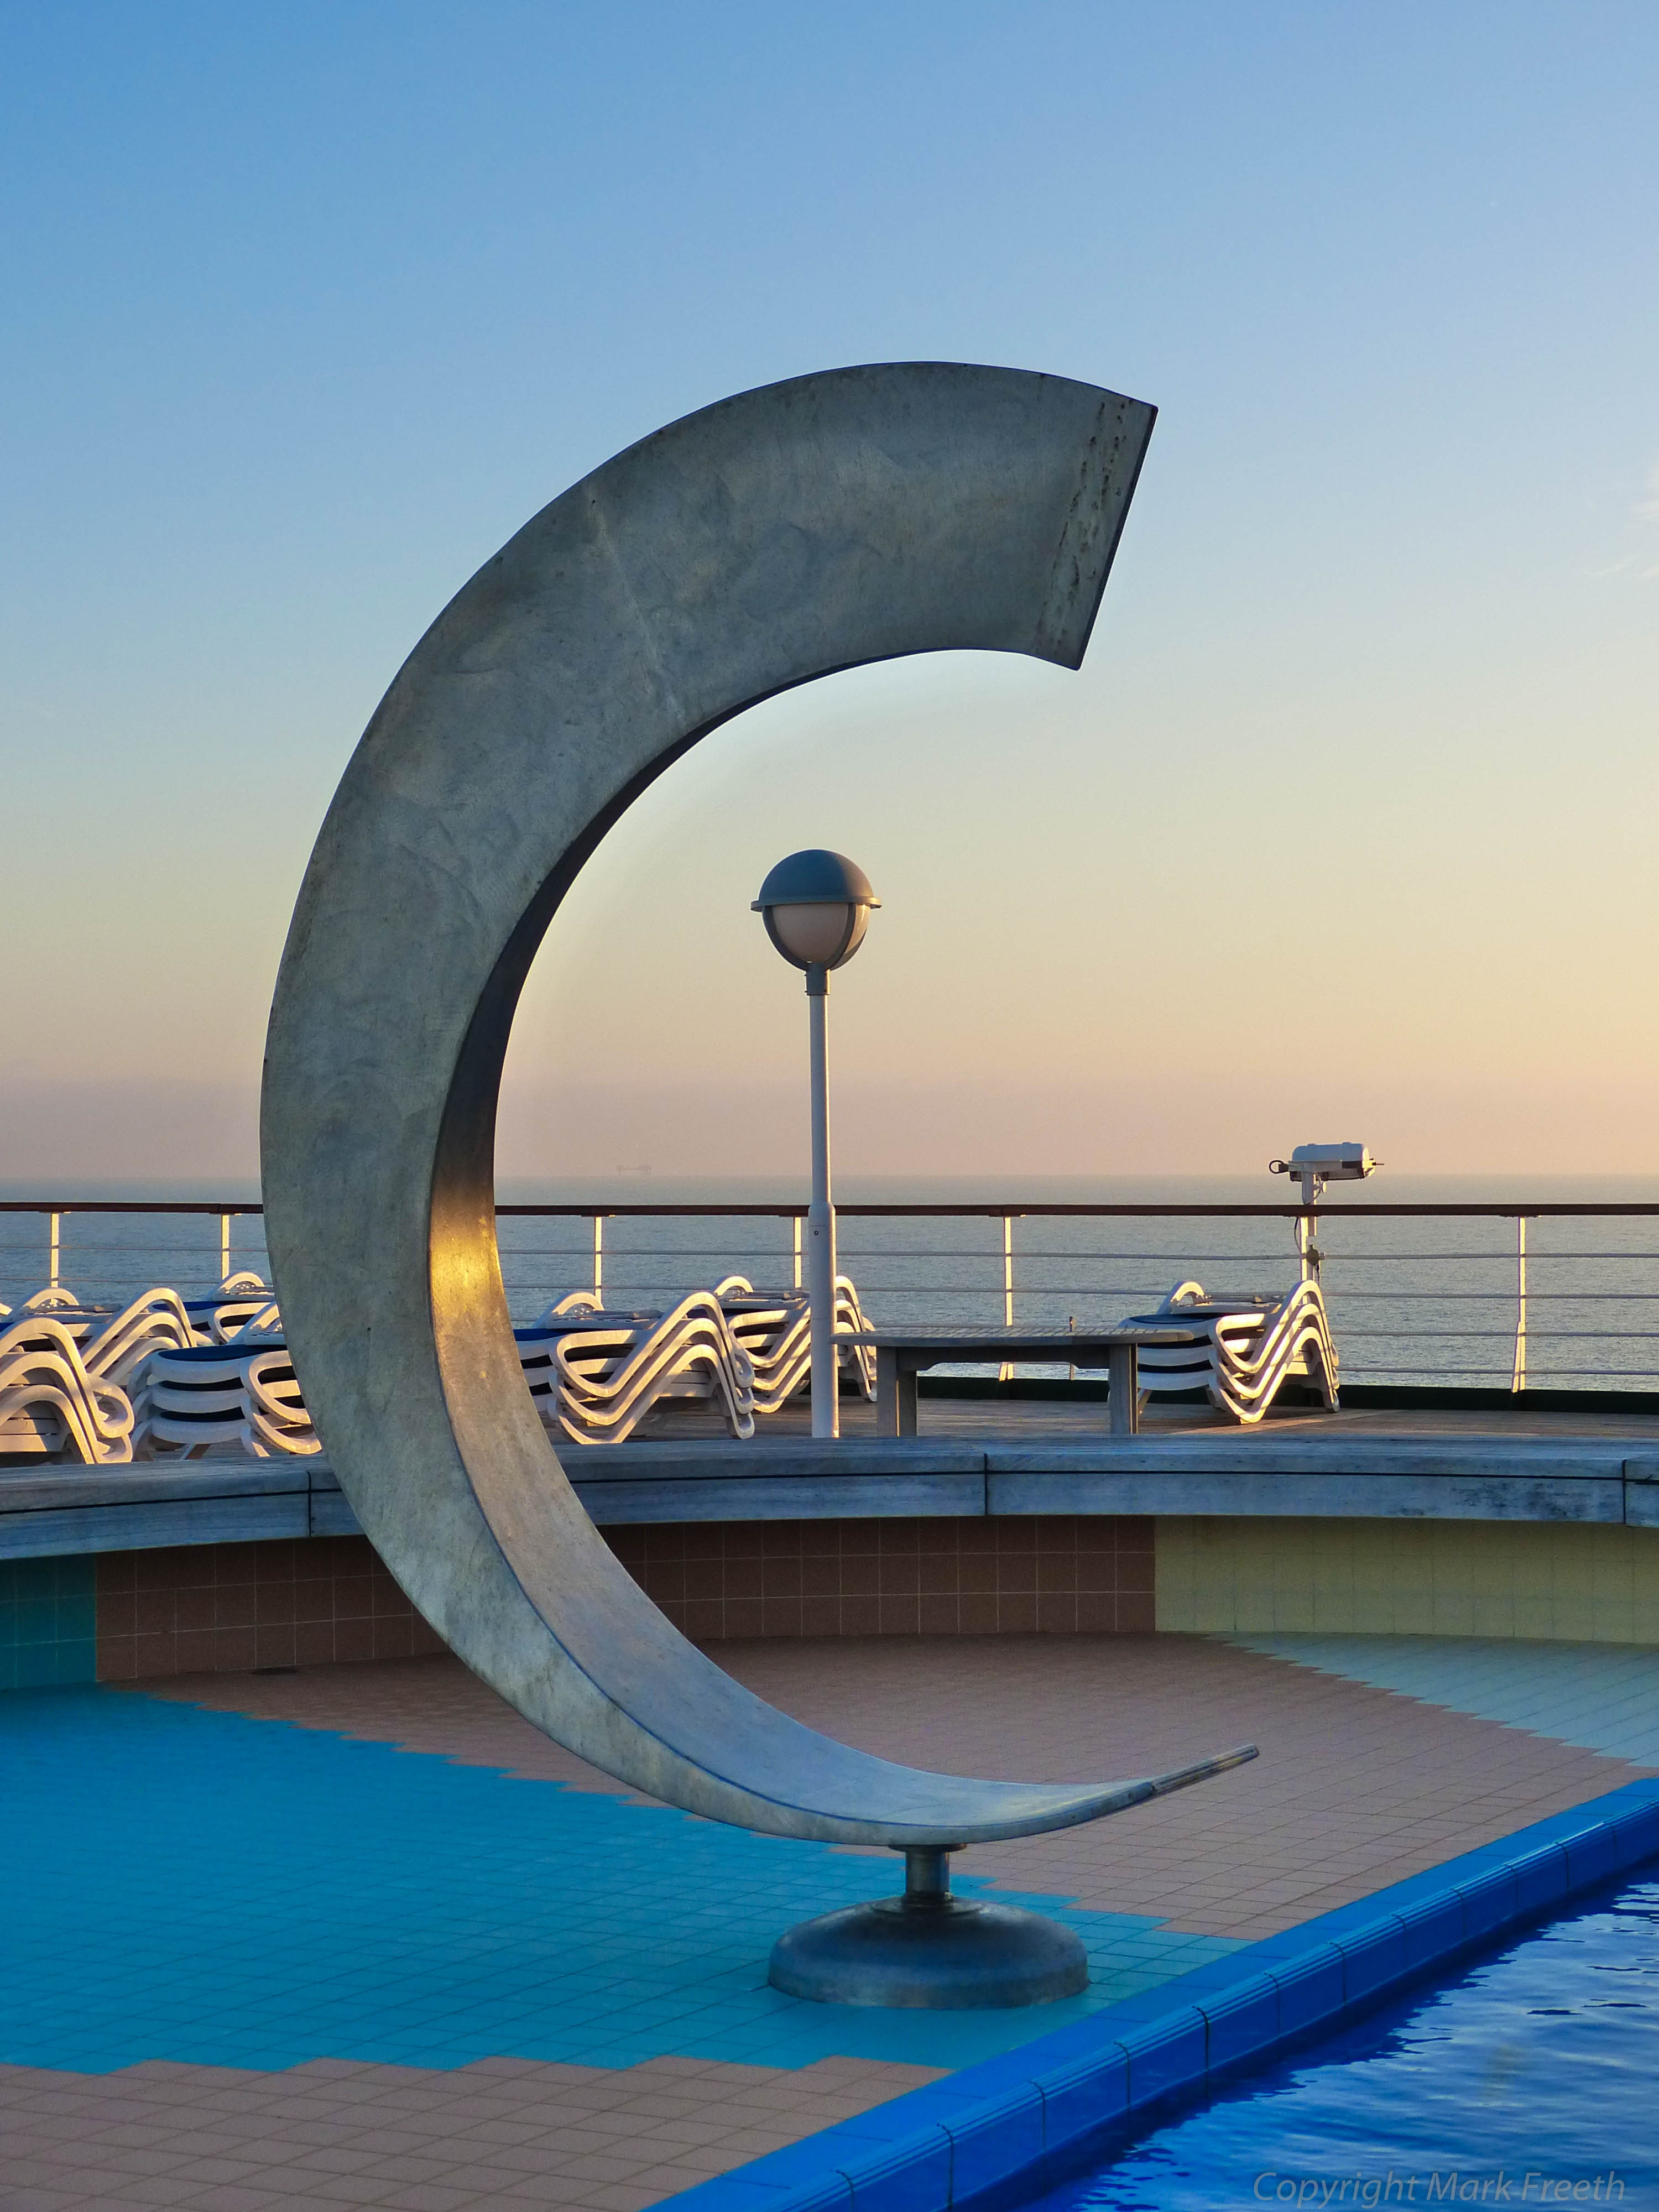
sea, ocean, dock, sunset, boat, vacation, reflection, vehicle, swimming pool, blue, cruise, blinkagain, markfreeth, arcadia